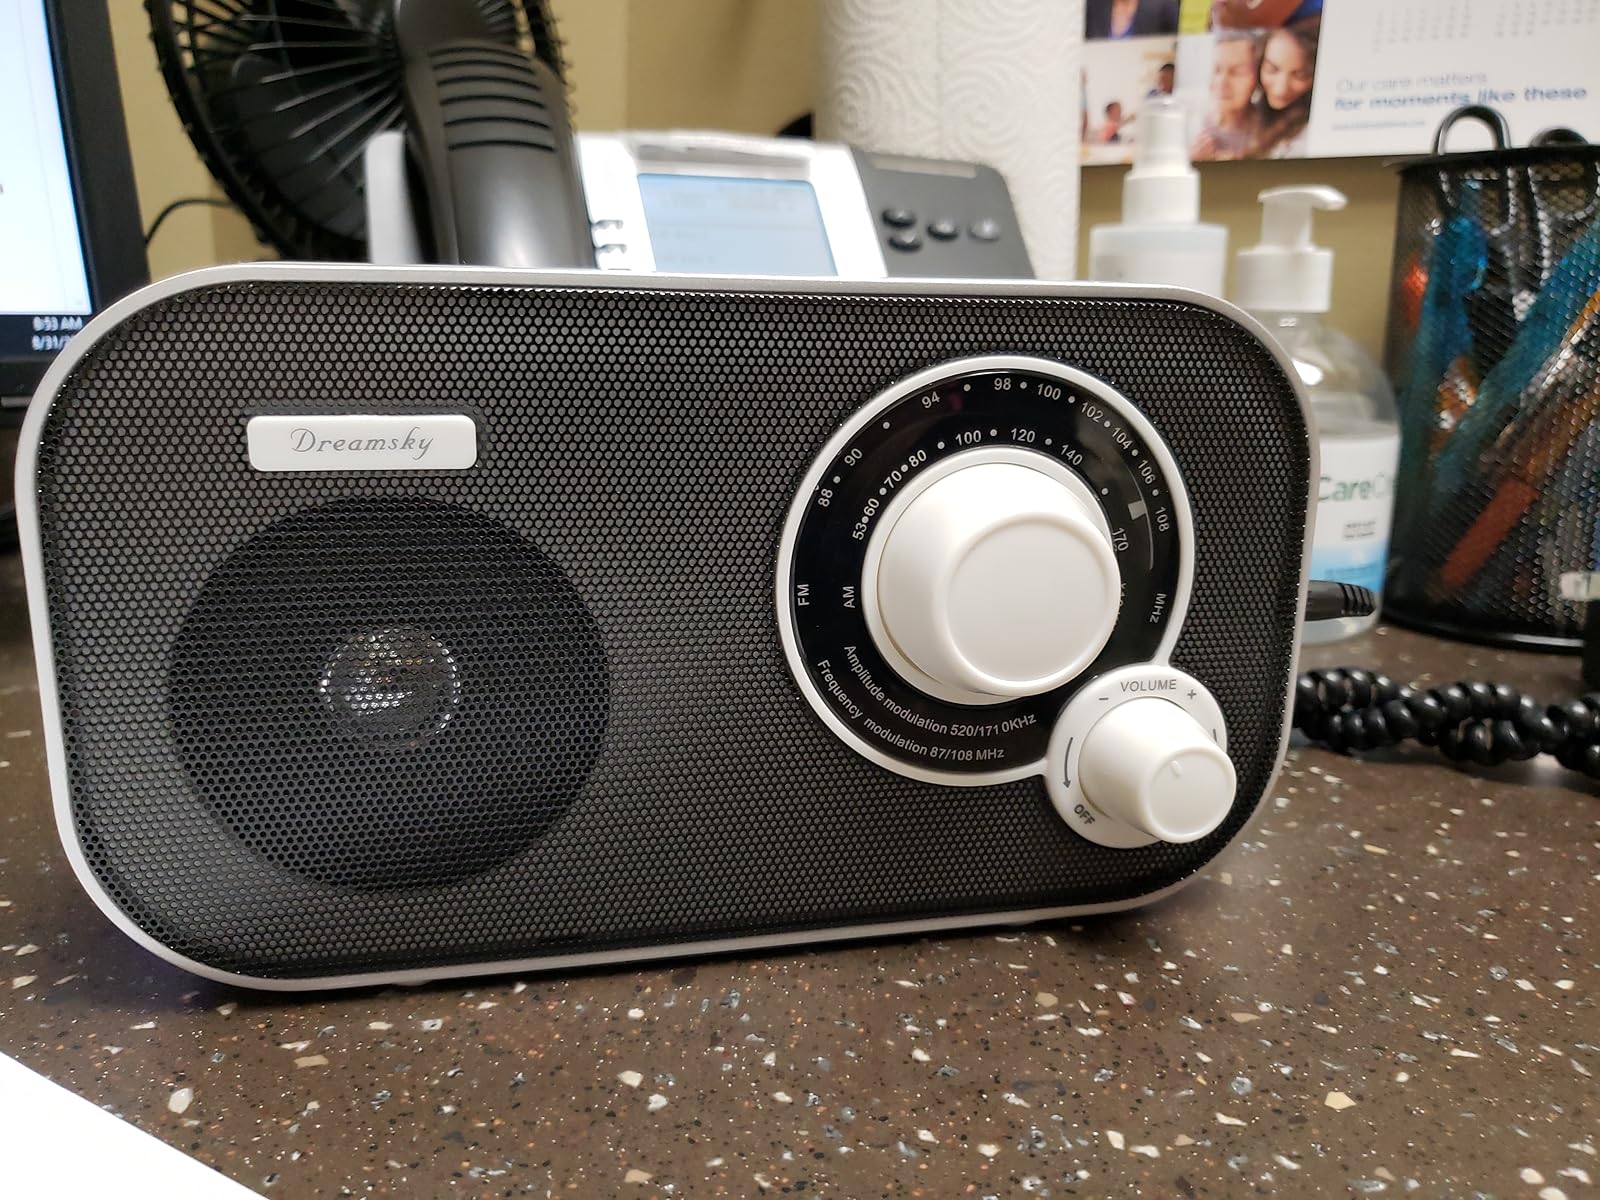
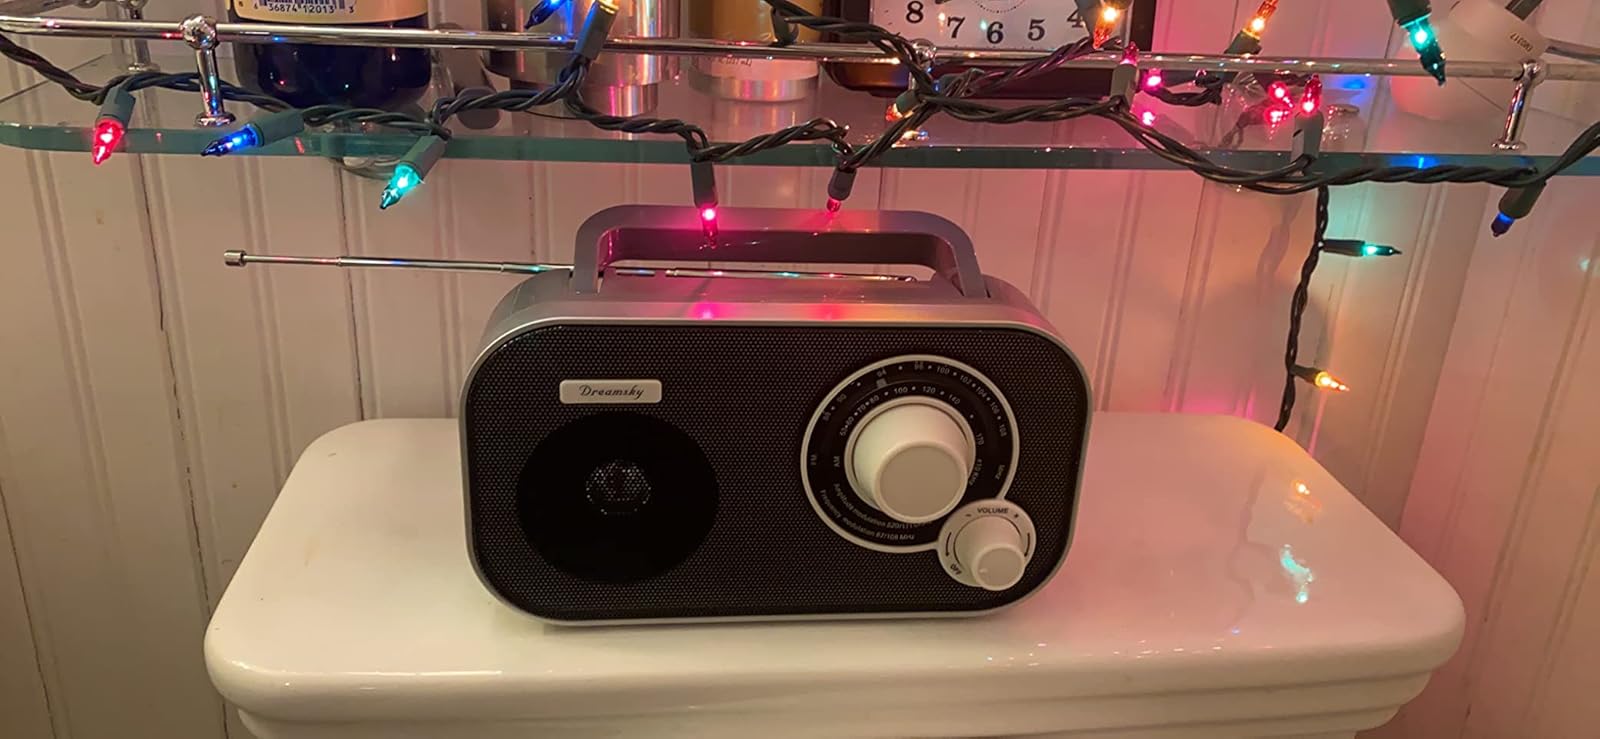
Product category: radio
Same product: yes